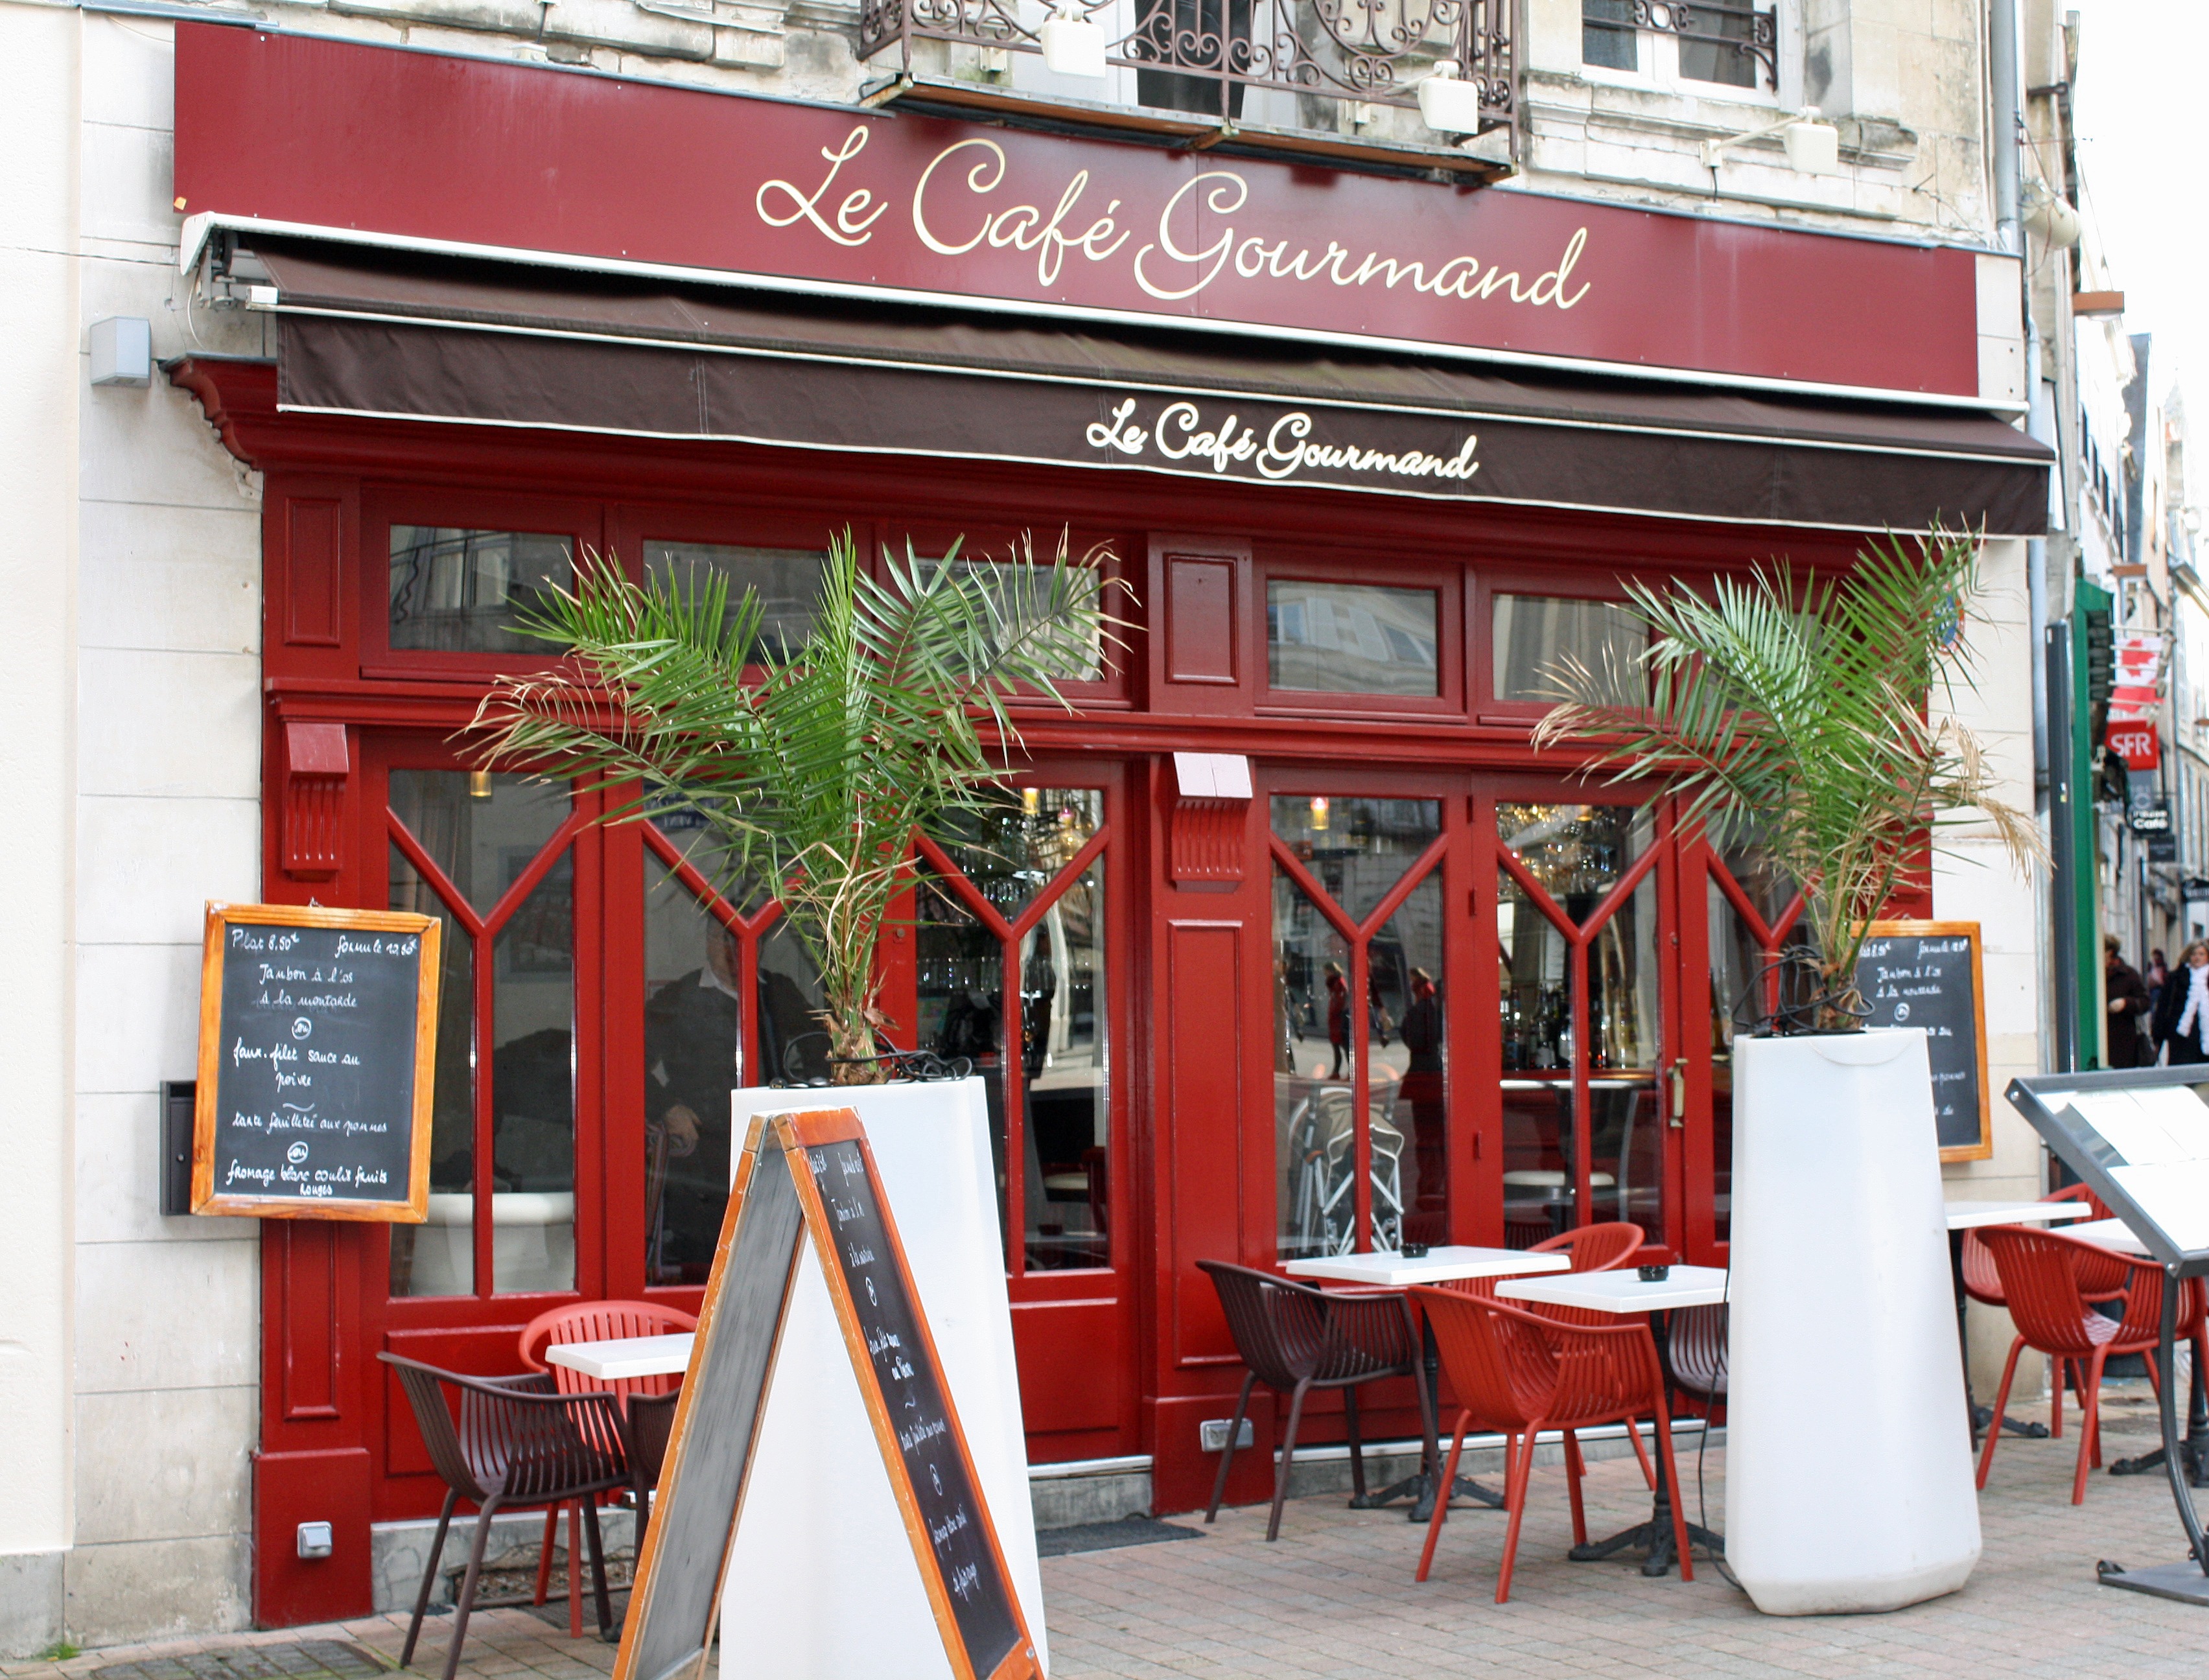
cafe, restaurant, bar, france, red, menu, facade, fast food, interior design, french, coffeehouse, bistro, street cafe, cafe gourmande